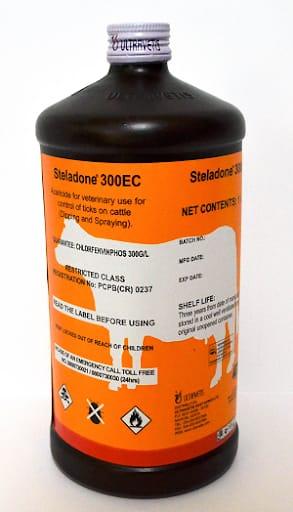
Kifungashio ambacho ni aina ya chupa kimetengenezwa na kusanifiwa na kuwekwa maandishi njee yakionesha ndani ipo dawa kwa ajili ya wanyama inawasaidia kuwatibu magonjwa mbalimbali ya kuambukiza, hivyo kuwaacha wakikuwa kwenye afya na ubora na kuongezeka uzito ambao unahitajika sokoni.